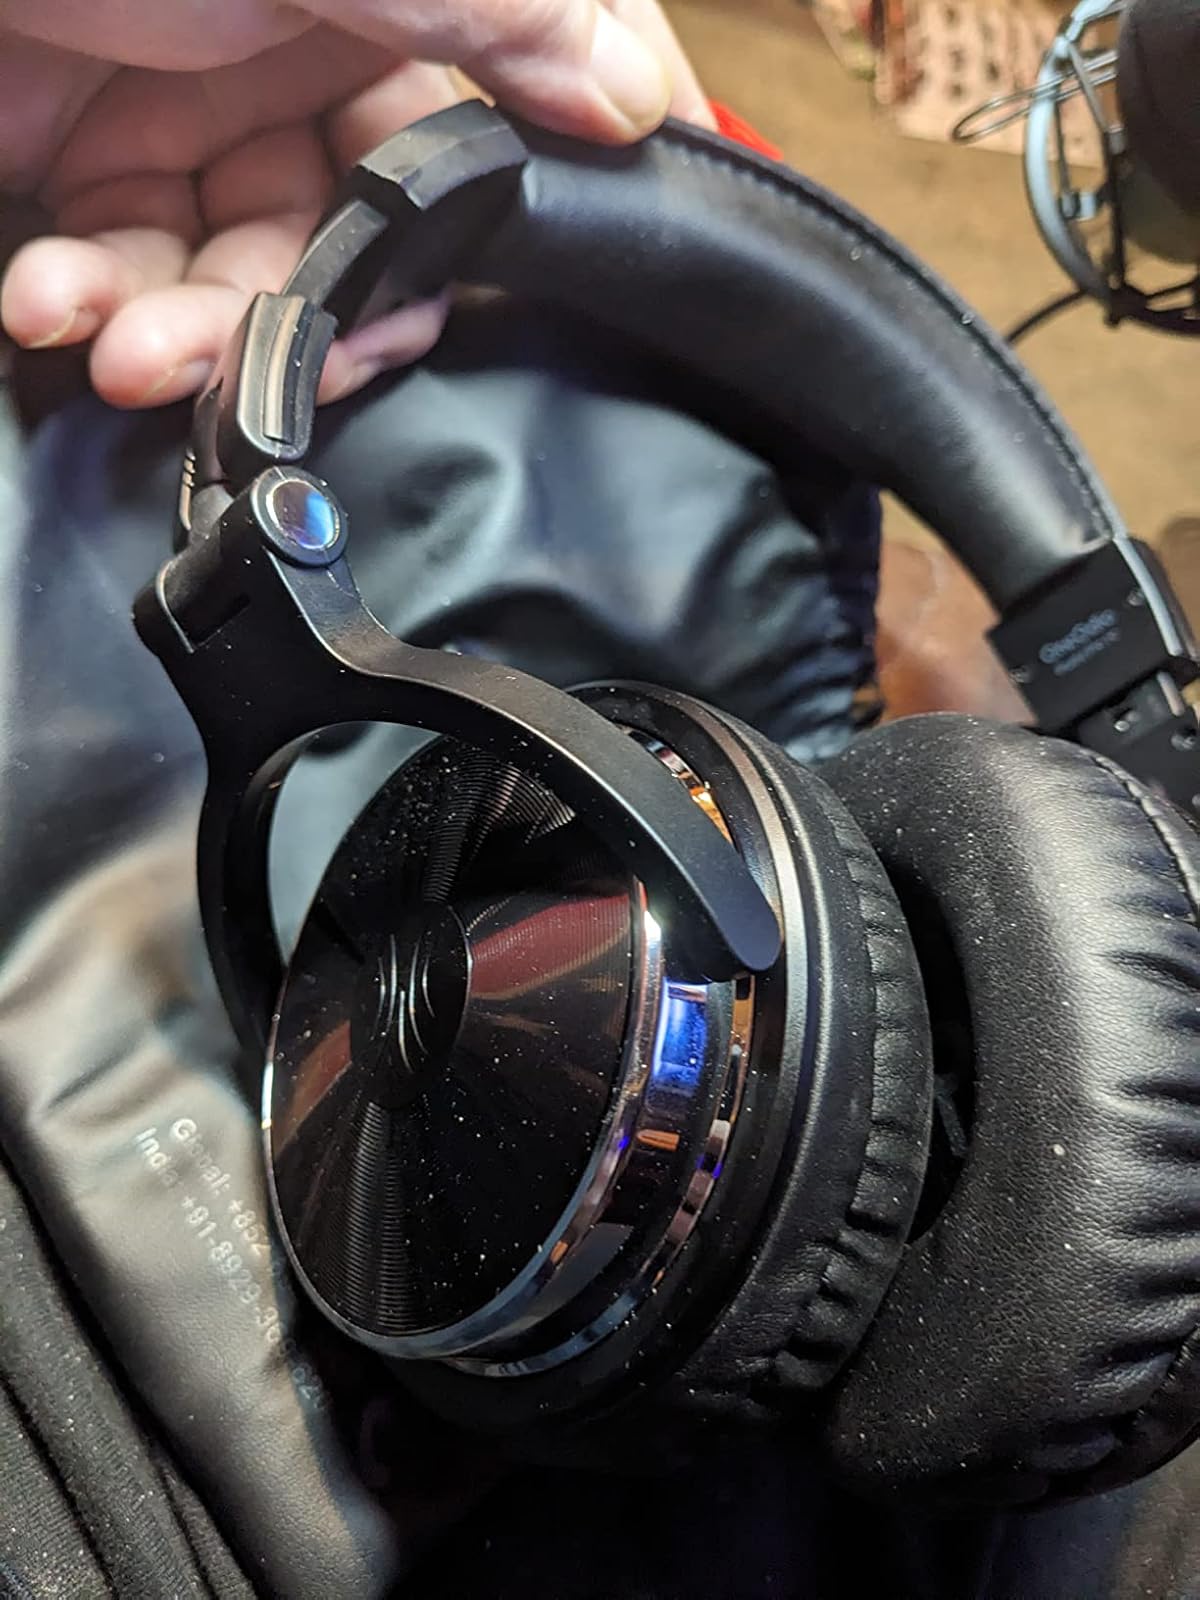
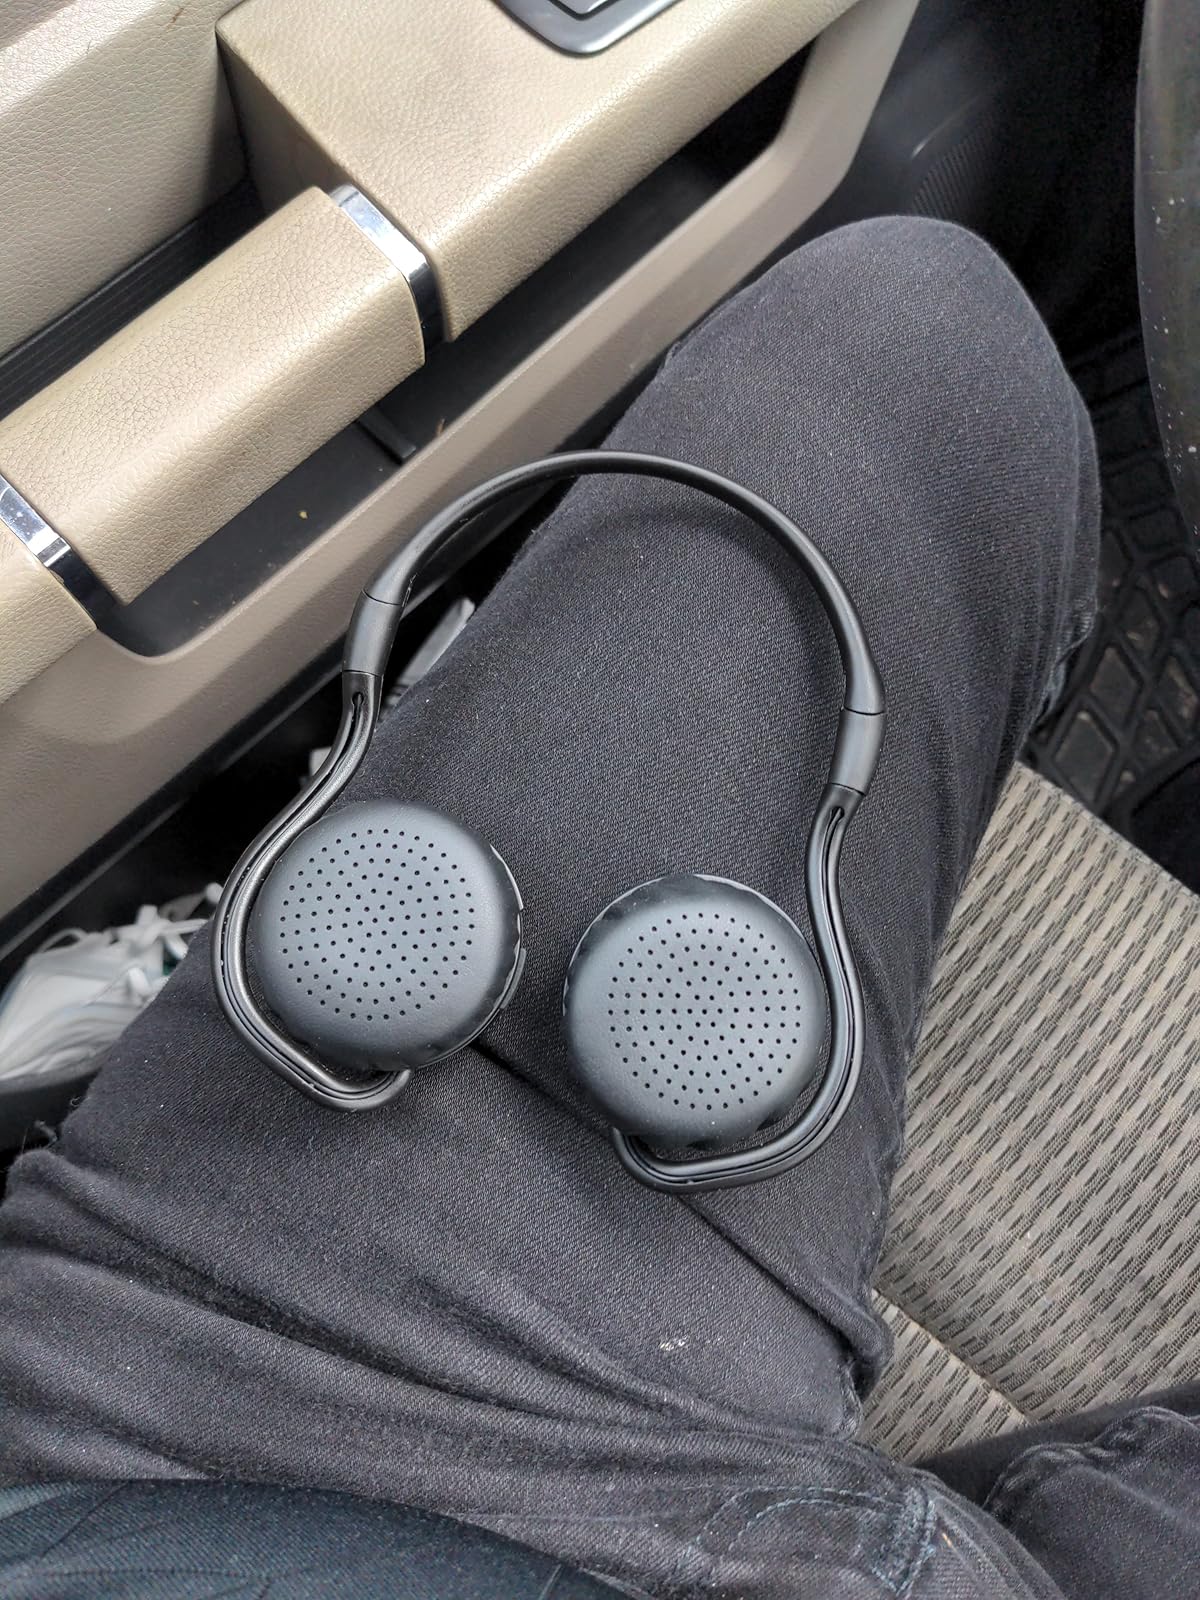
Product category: headphones
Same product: no